Polo del '900

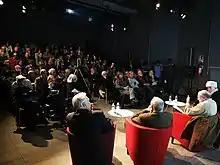
Event in room '900

The seats of the Polo del '900 are Palazzi San Daniele and San Celso, located in the juvarrian compound of Quartieri Militari. You can enter the Polo through two entrances: Via del Carmine 14 (Palazzo San Daniele) and Corso Valdocco 4/A (Palazzo San Celso). The areas of the cultural centre cover over 8 thousand square meters of restored buildings and they are open to everybody.